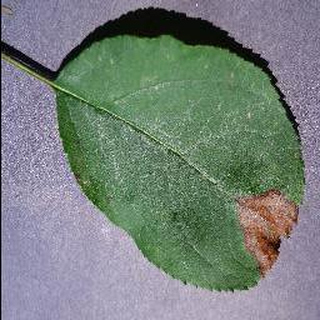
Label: apple_black_rot